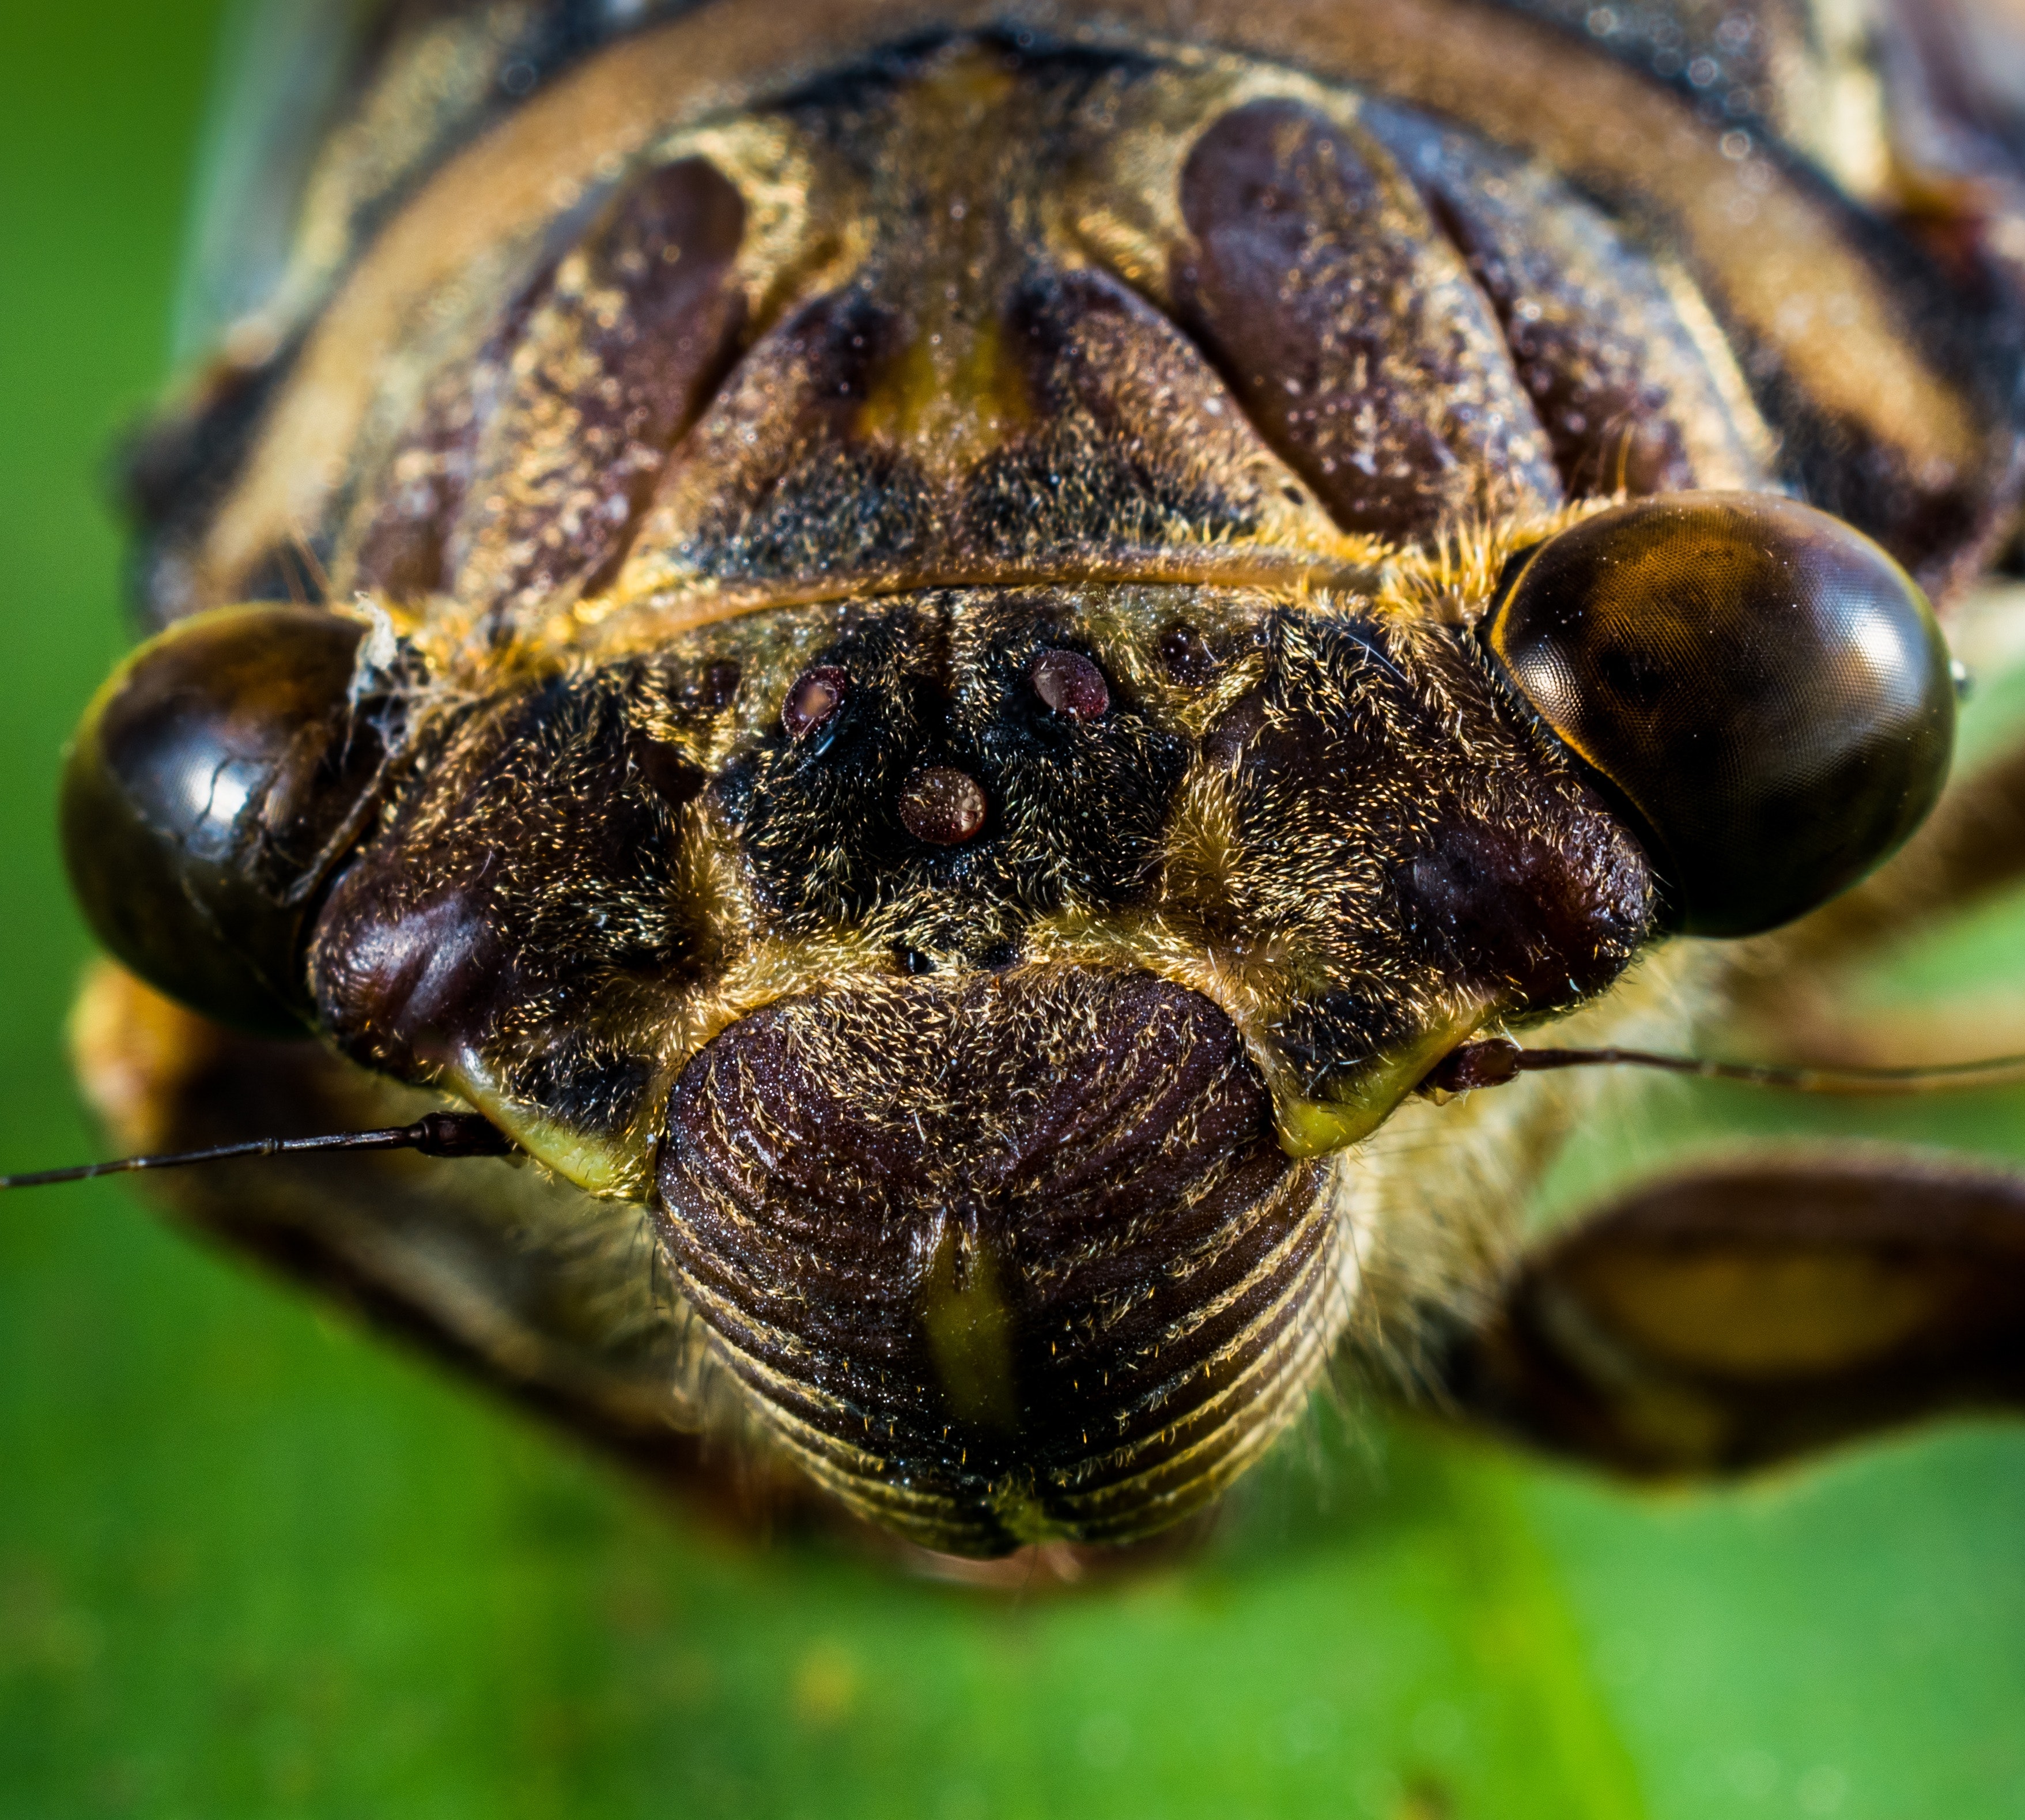
insect, close up, macro photography, invertebrate, pest, eye, net winged insects, bug, membrane winged insect, photography, tachinidae, arthropod, hoverfly, hornet, plant, wildlife, beetle, wasp